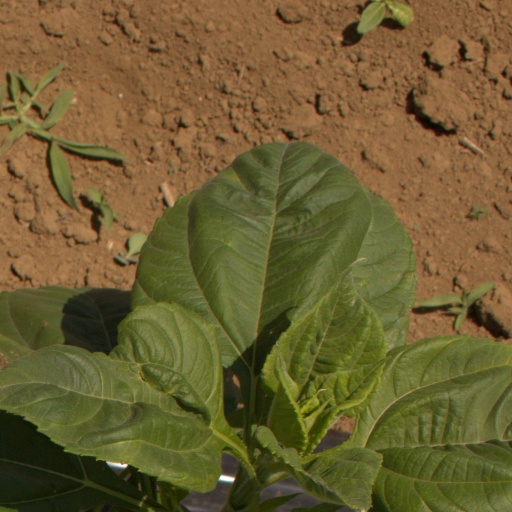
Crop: Jerusalem artichoke